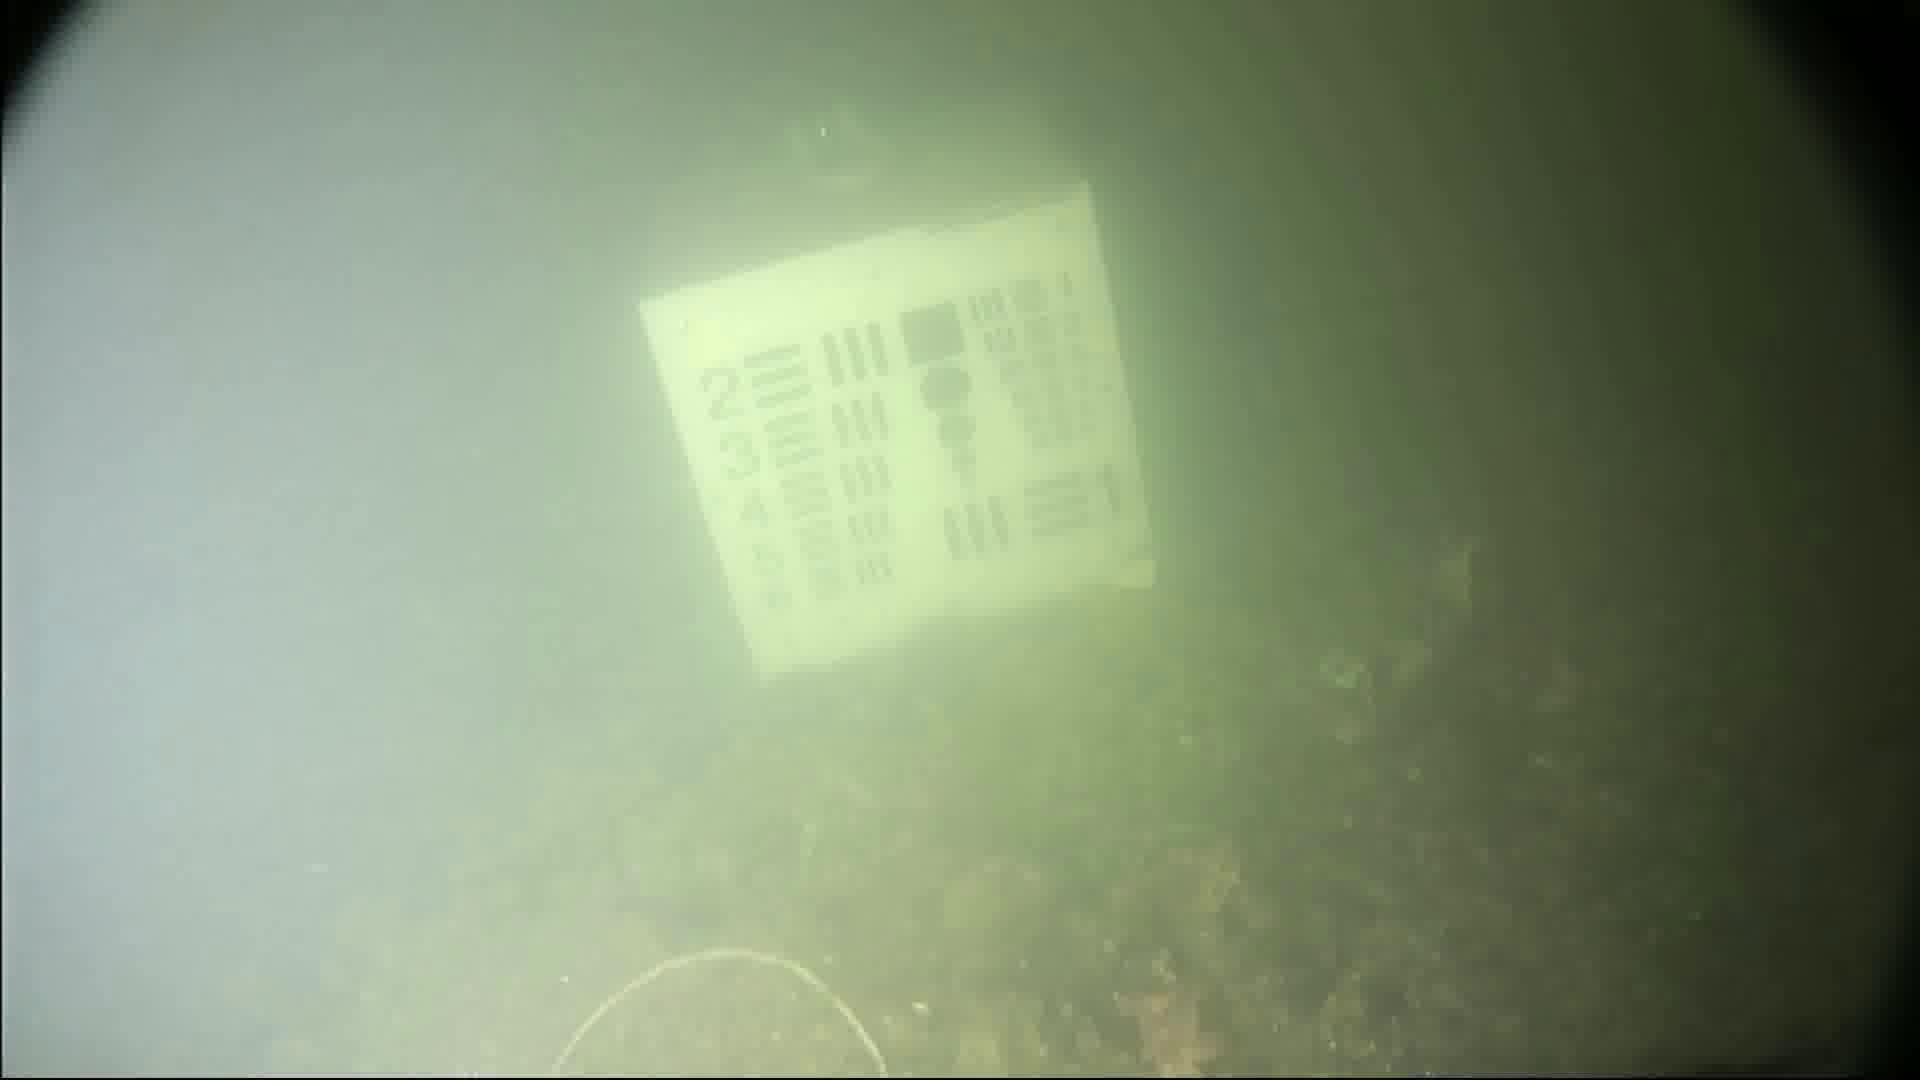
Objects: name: starfish